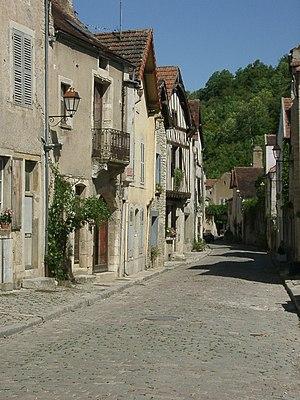
Noyers-sur-Serein
Noyers est une commune française située dans le département de l'Yonne en région Bourgogne-Franche-Comté. Elle est très souvent appelée Noyers-sur-Serein.